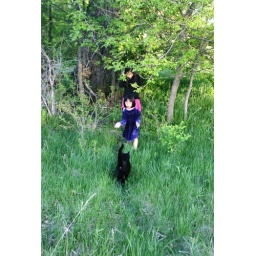
The girls are checking out a potential fort house under the trees. Shadow is walking over to check out the fort.